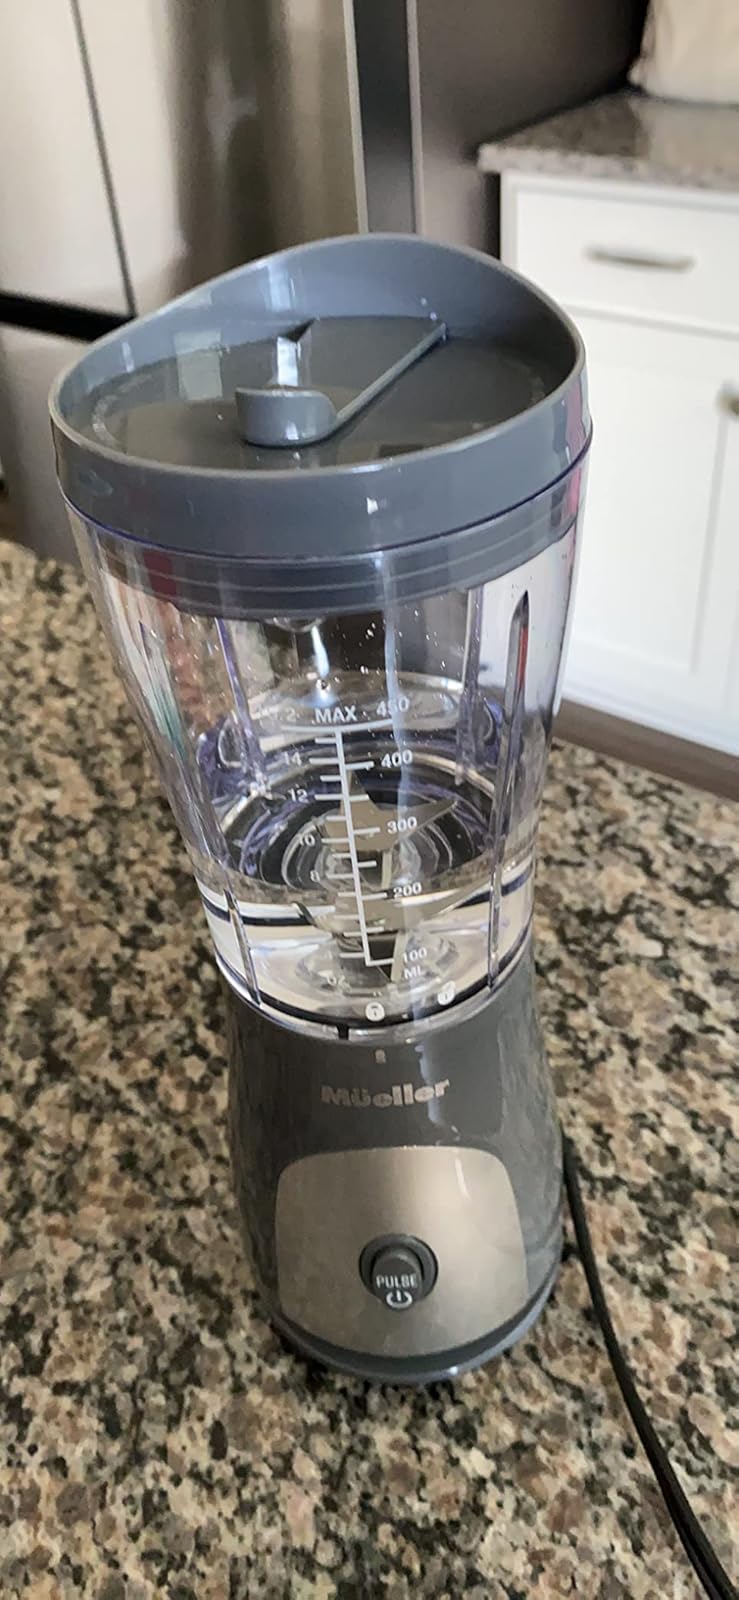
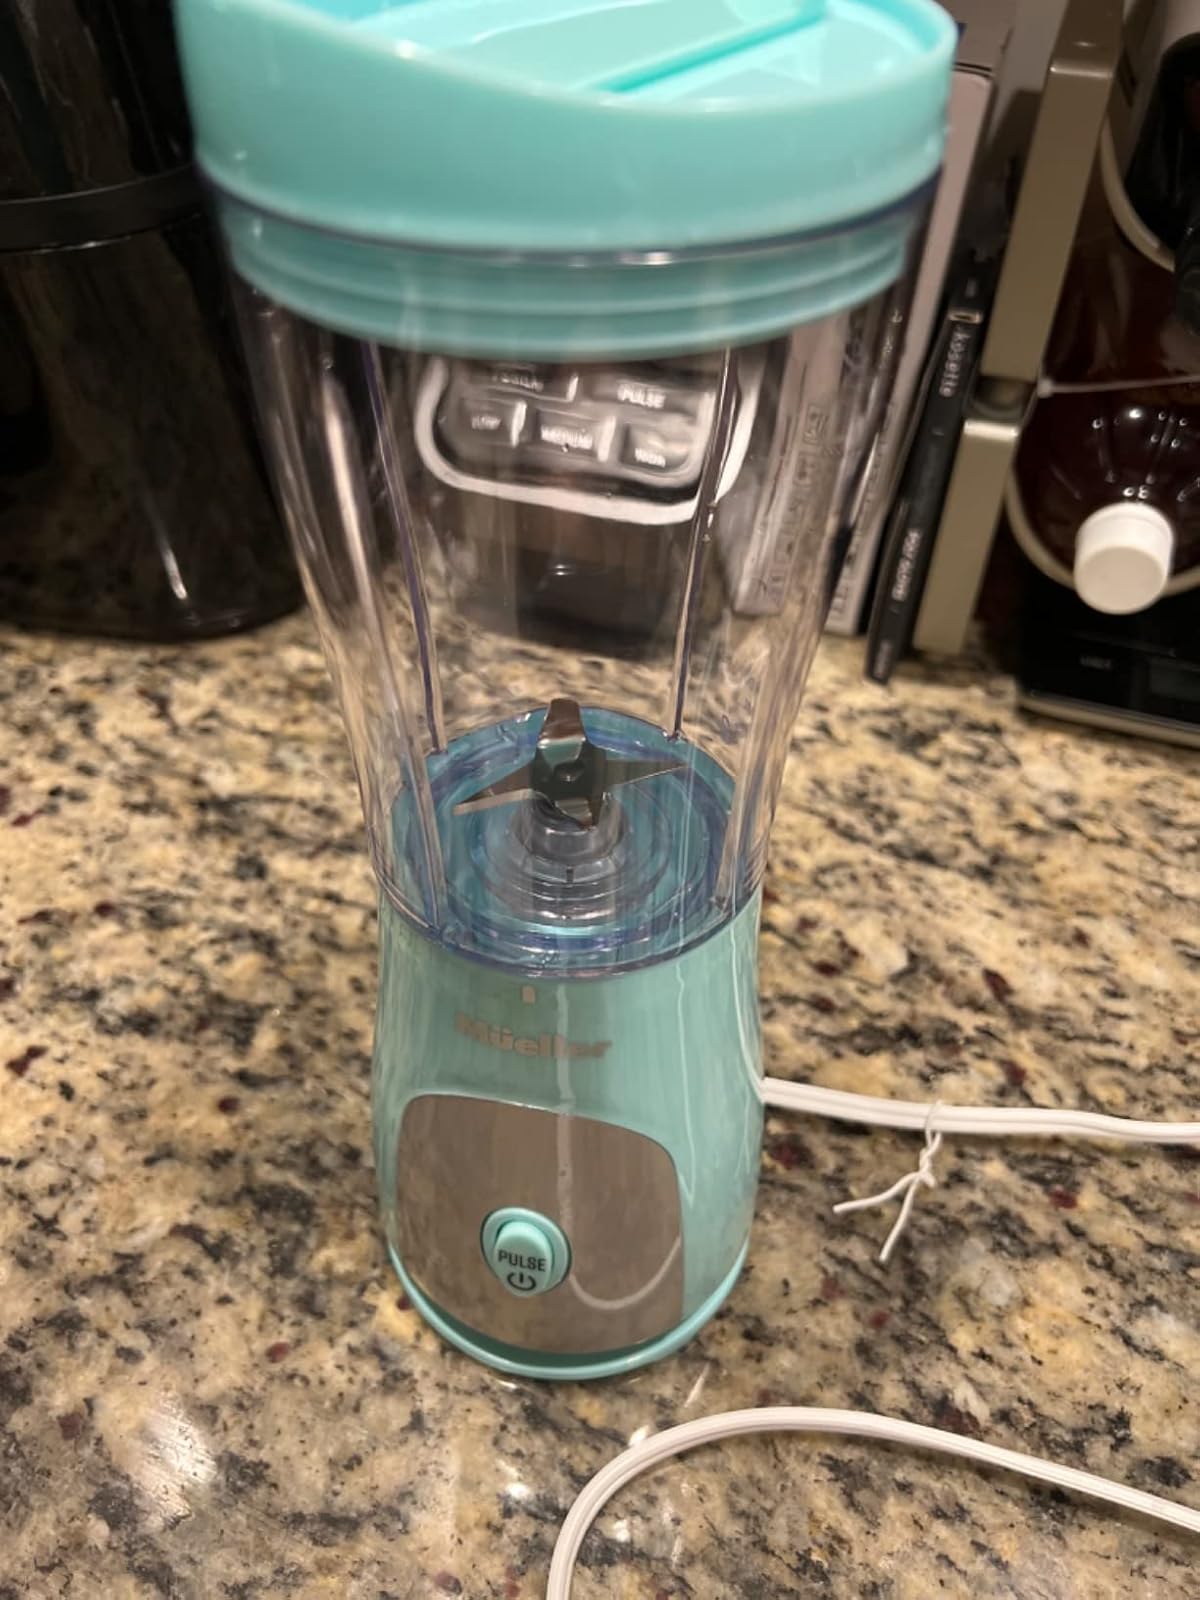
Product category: items_blender
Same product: no